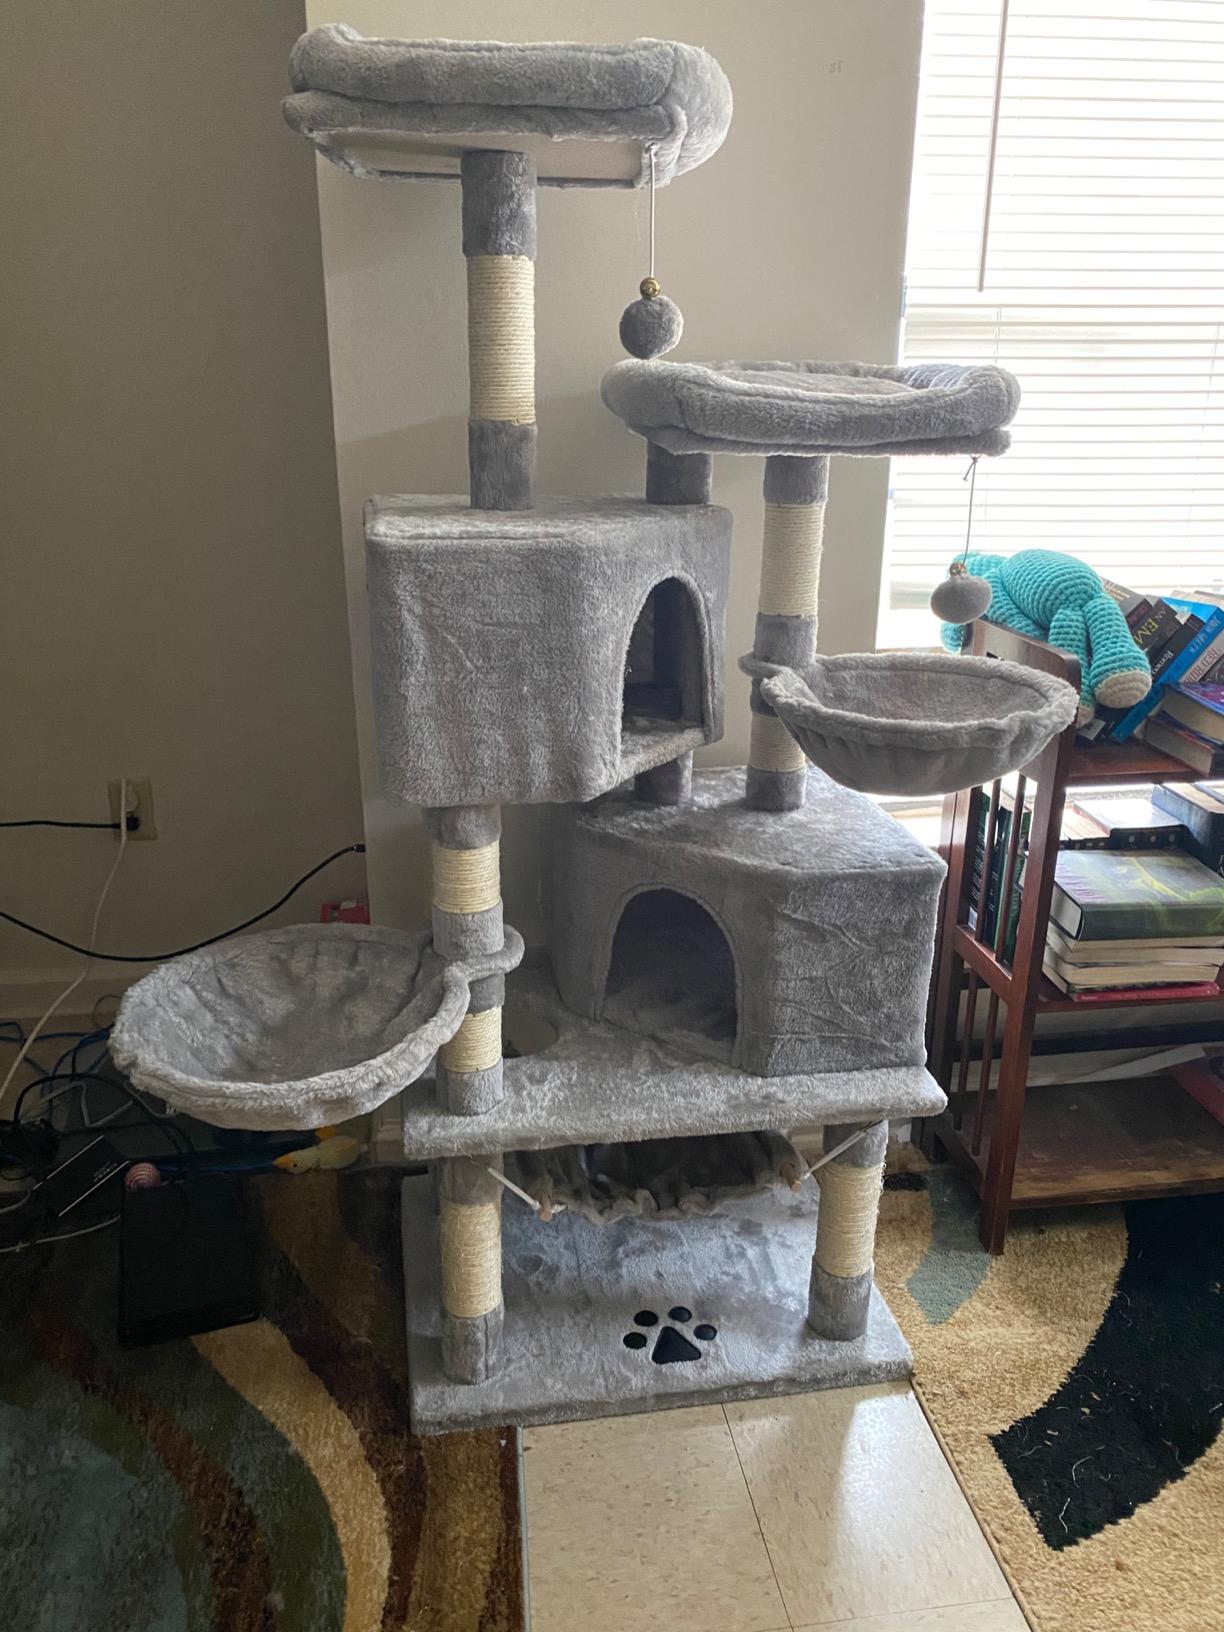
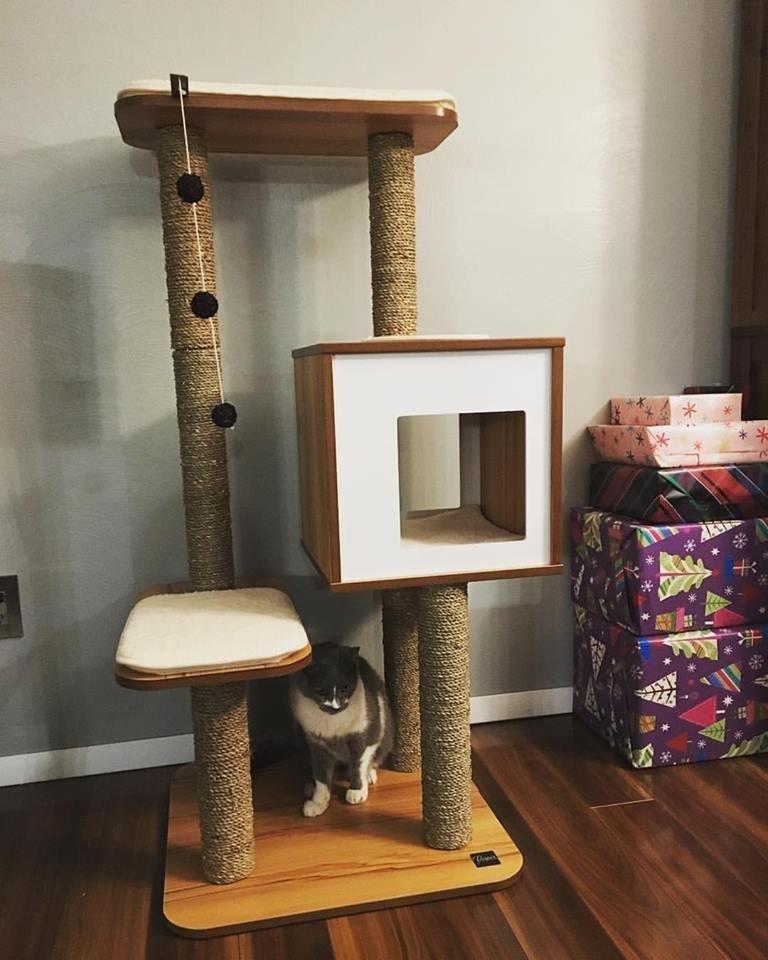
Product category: items_cat tree
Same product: no